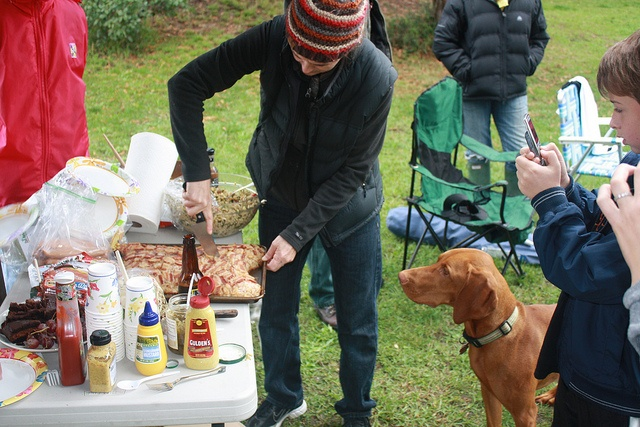
A man getting food from a table while standing next to a brown dog.
A person slicing something with a dog watching
A man cuts some food on a baking sheet while a dog and some people look on.
A dog closely watches a woman cut up a pizza at a park.
Picnic out doors, condiments on table with people around.